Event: Nepal Earthquake
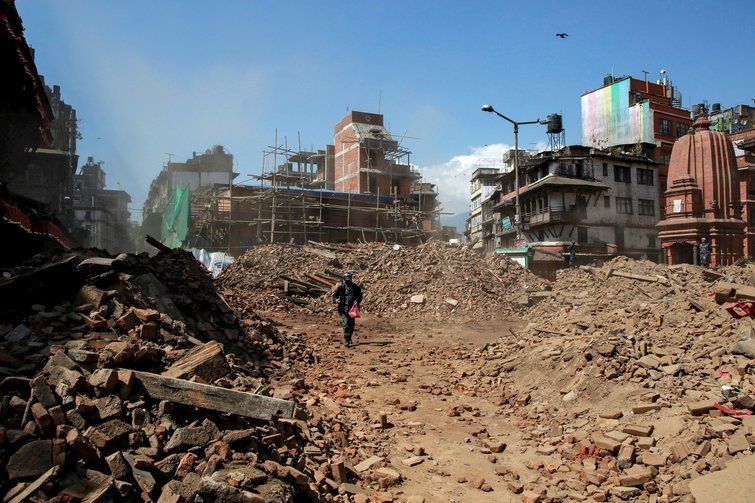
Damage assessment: damage